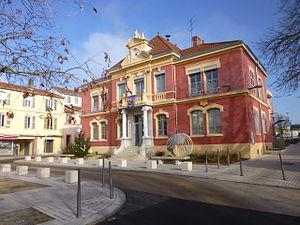
La mairie de Pierre-Bénite
Pierre-Bénite est une commune française située dans la métropole de Lyon, en région Auvergne-Rhône-Alpes.